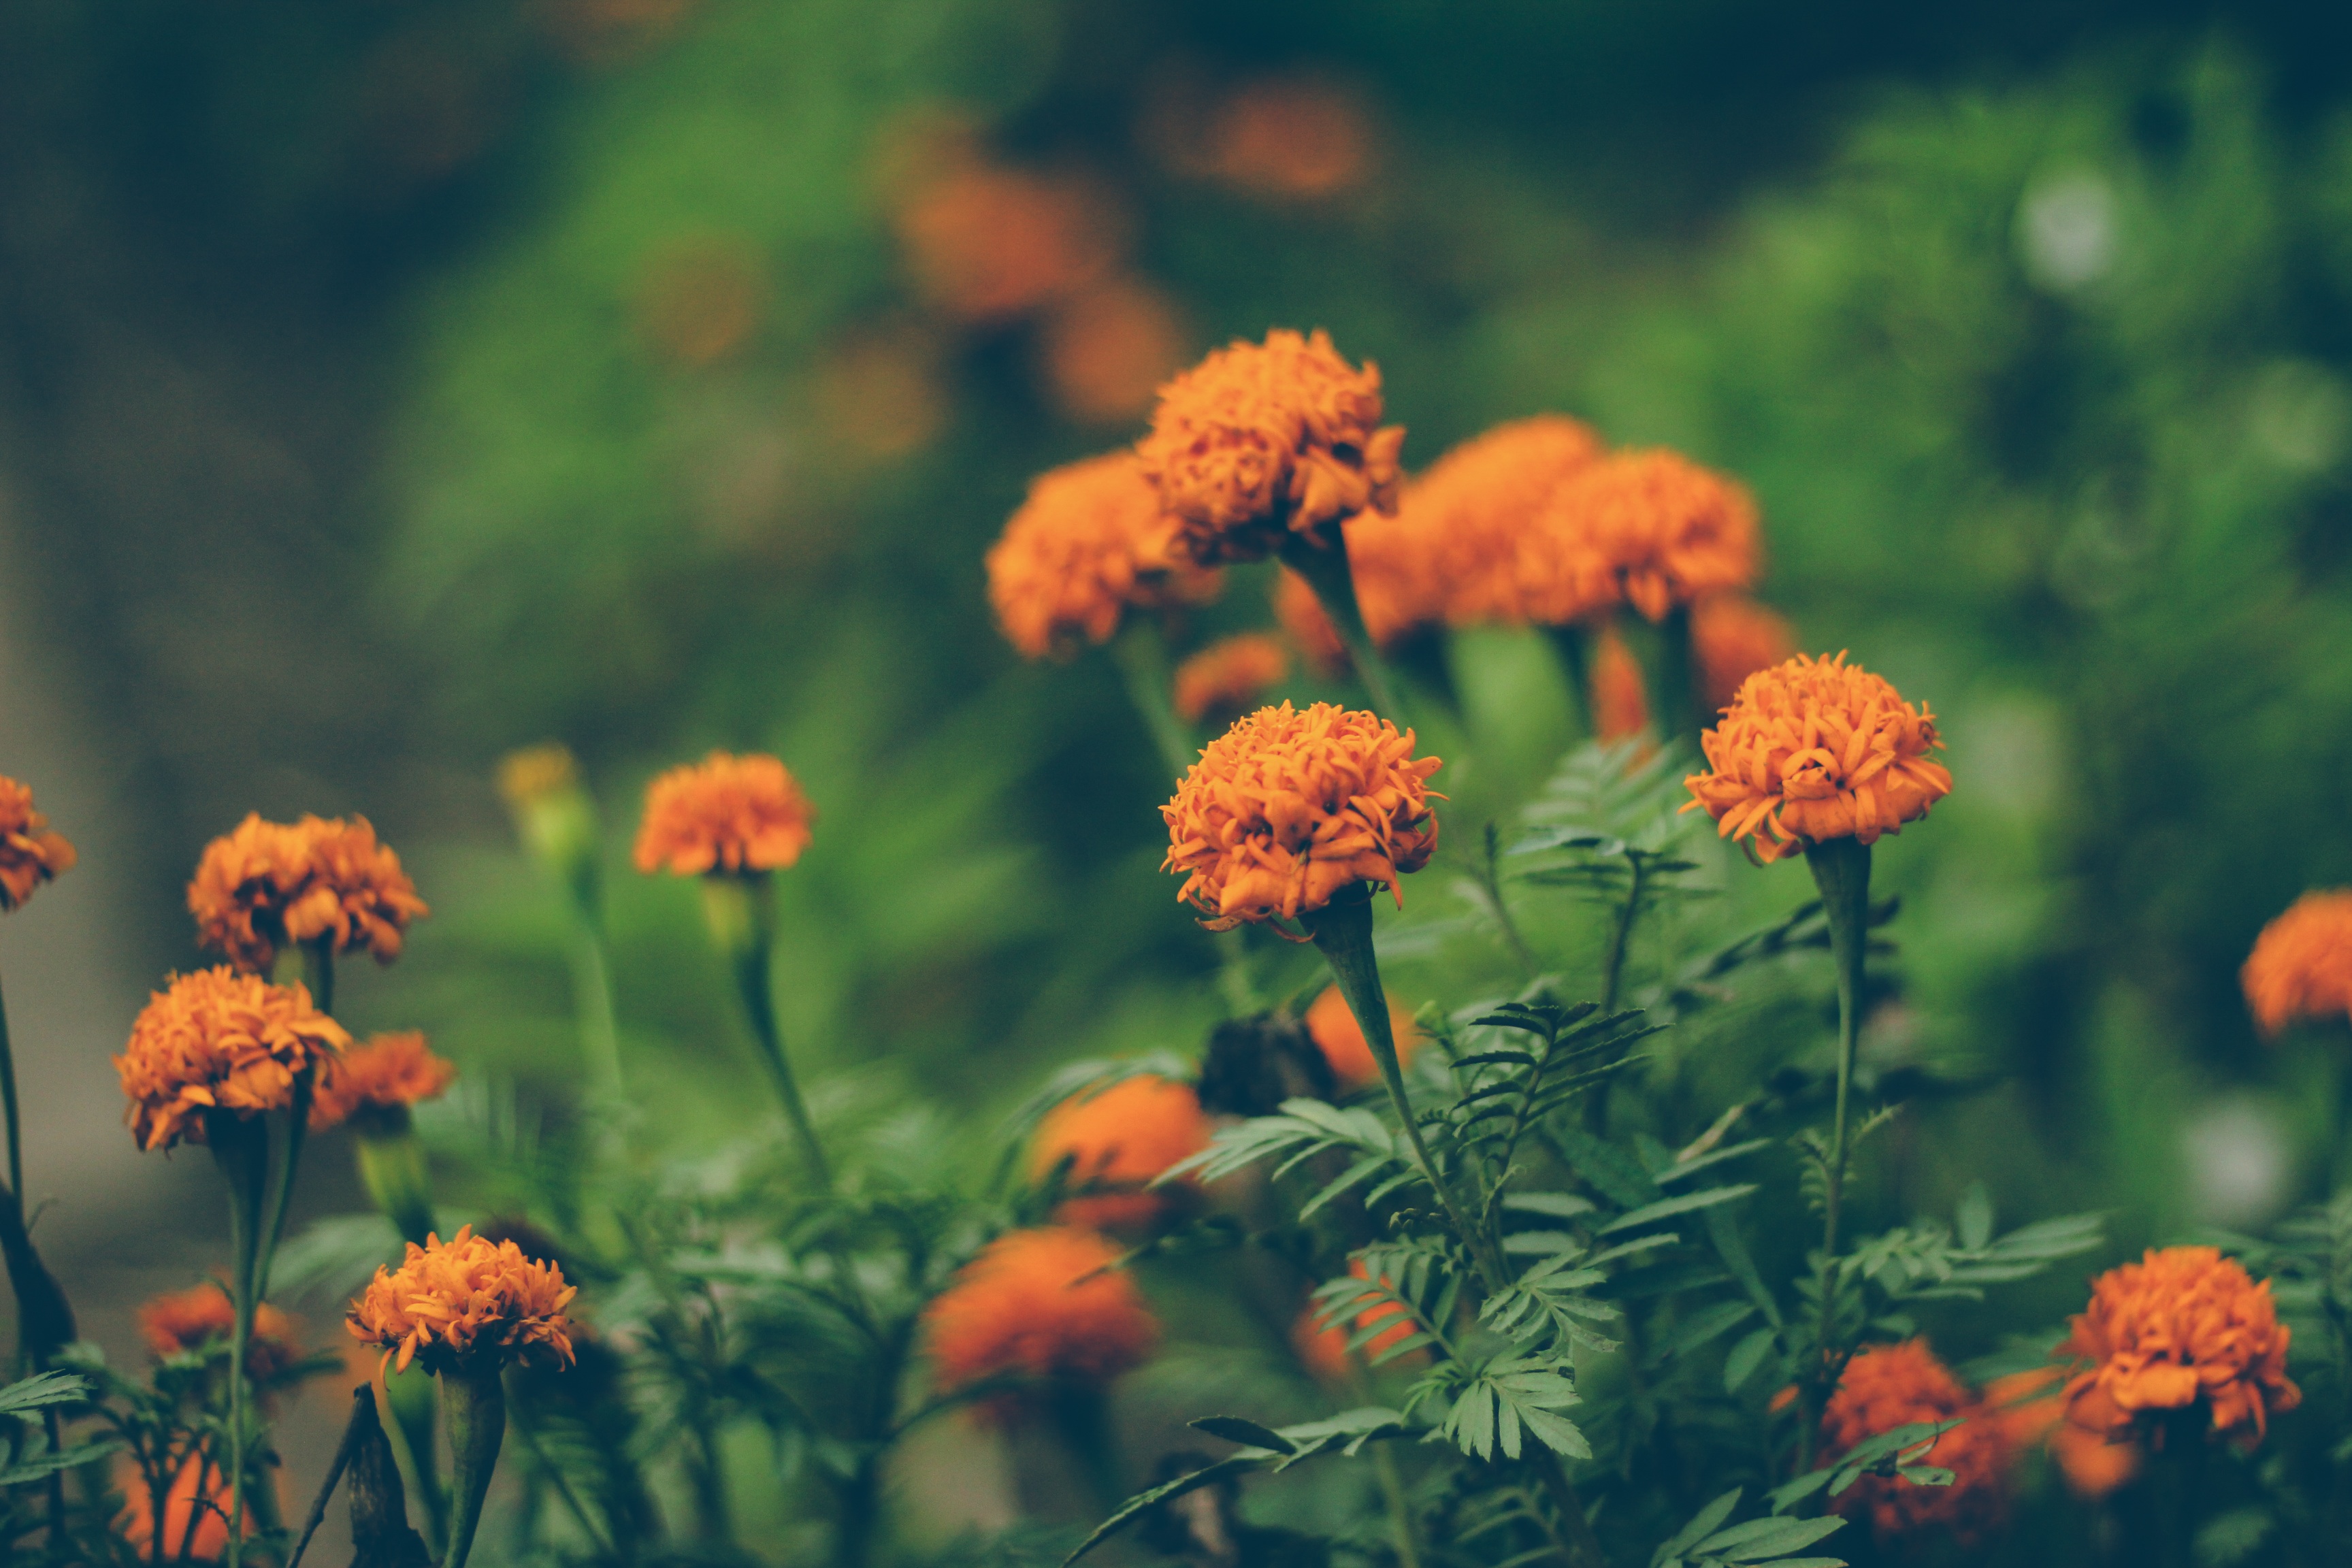
nature, blossom, plant, field, meadow, prairie, sunlight, leaf, flower, autumn, botany, yellow, flora, wildflower, macro photography, flowering plant, daisy family